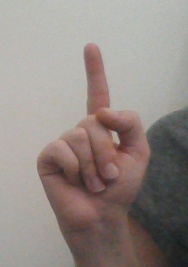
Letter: bb